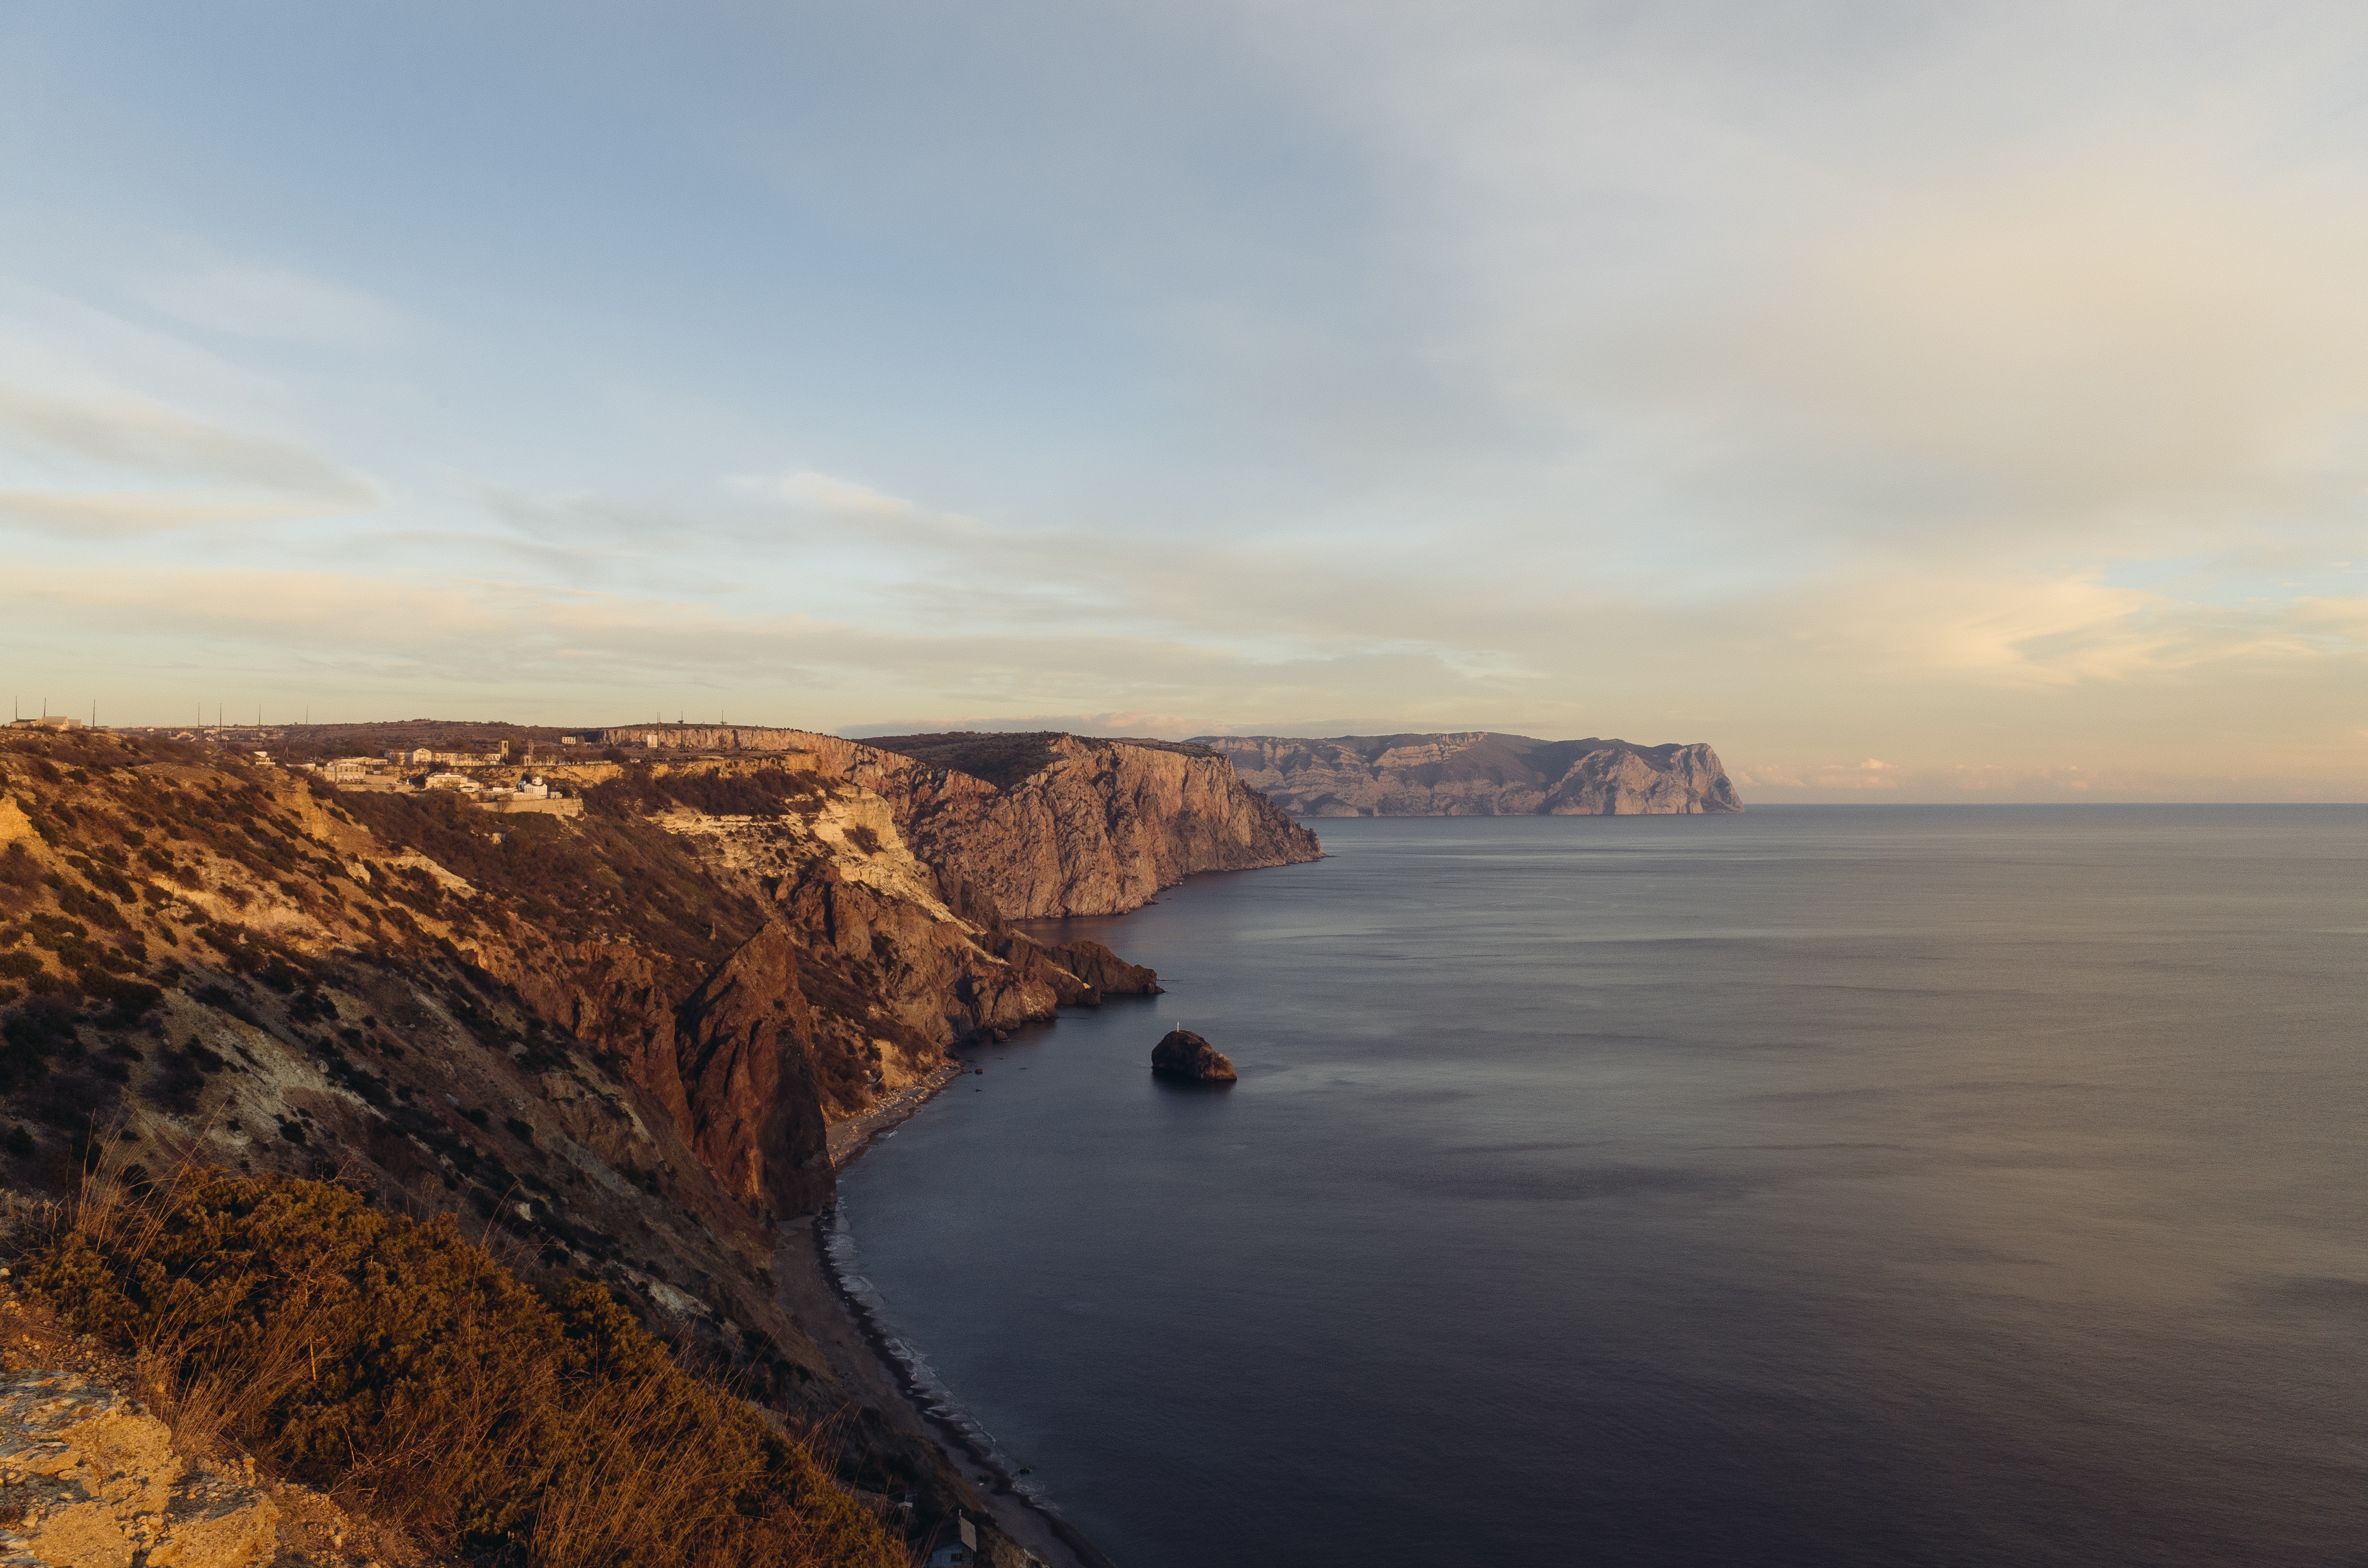
beach, landscape, sea, coast, water, rock, ocean, horizon, cloud, sunrise, sunset, morning, shore, lake, dawn, river, cliff, dusk, evening, reflection, bay, reservoir, terrain, body of water, loch, cape, landform, geographical feature